History of Albania

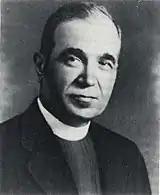

After the fall of the Principality of Arber in territories captured by the Despotate of Epirus, the Kingdom of Albania was established by Charles of Anjou. He took the title of King of Albania in February 1272. The kingdom extended from the region of Durrës (then known as Dyrrhachium) south along the coast to Butrint. After the failure of the Eighth Crusade, Charles of Anjou returned his attention to Albania. He began contacting local Albanian leaders through local catholic clergy. Two local Catholic priests, namely John from Durrës and Nicola from Arbanon, acted as negotiators between Charles of Anjou and the local noblemen. During 1271 they made several trips between Albania and Italy eventually succeeding in their mission.